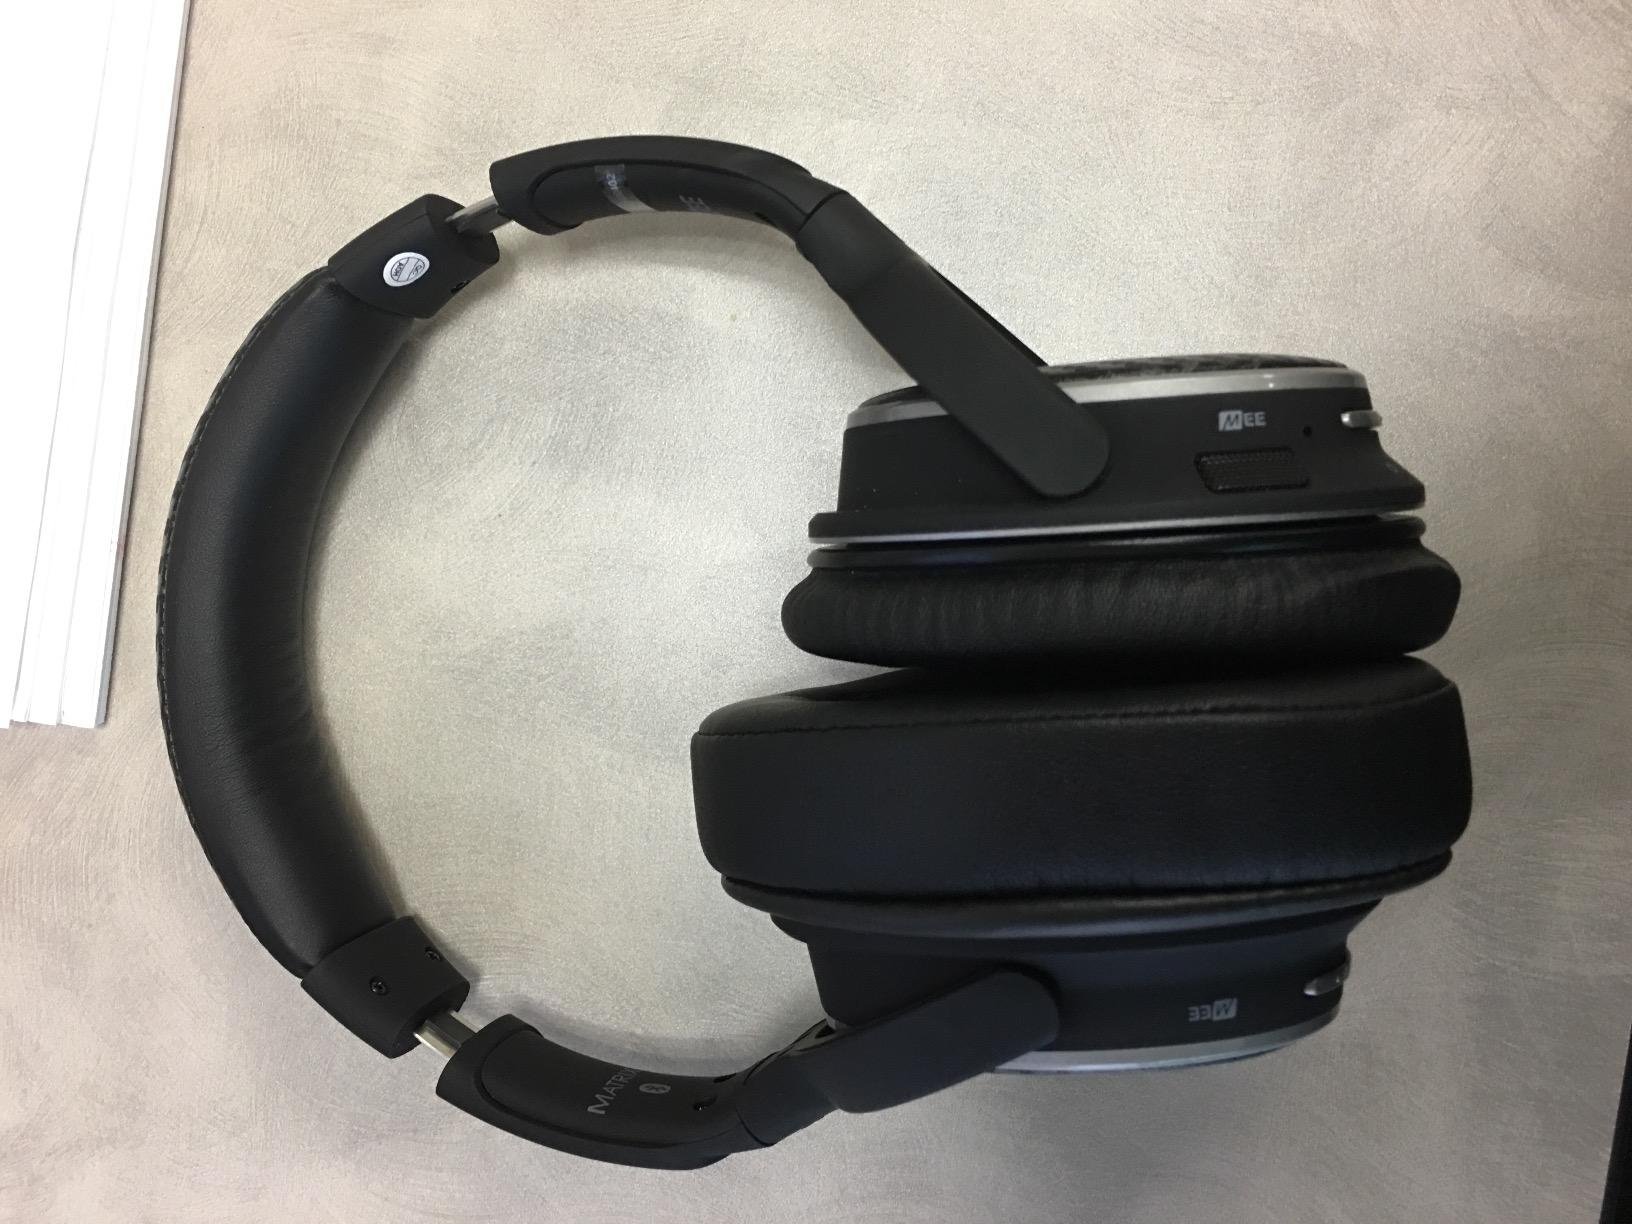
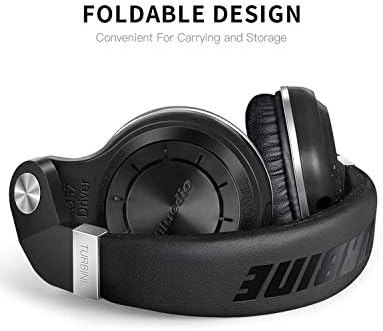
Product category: headphones
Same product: no